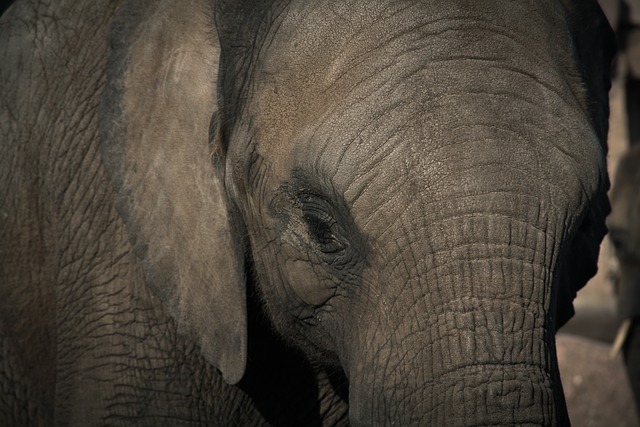
Label: elefante